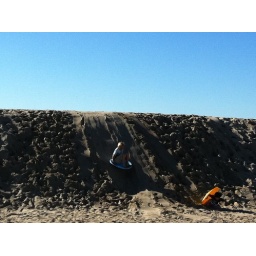
Radical fun. Sledding on the beach in Playa del Rey, alongside the bike path